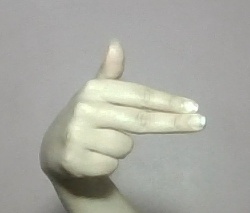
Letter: ghain